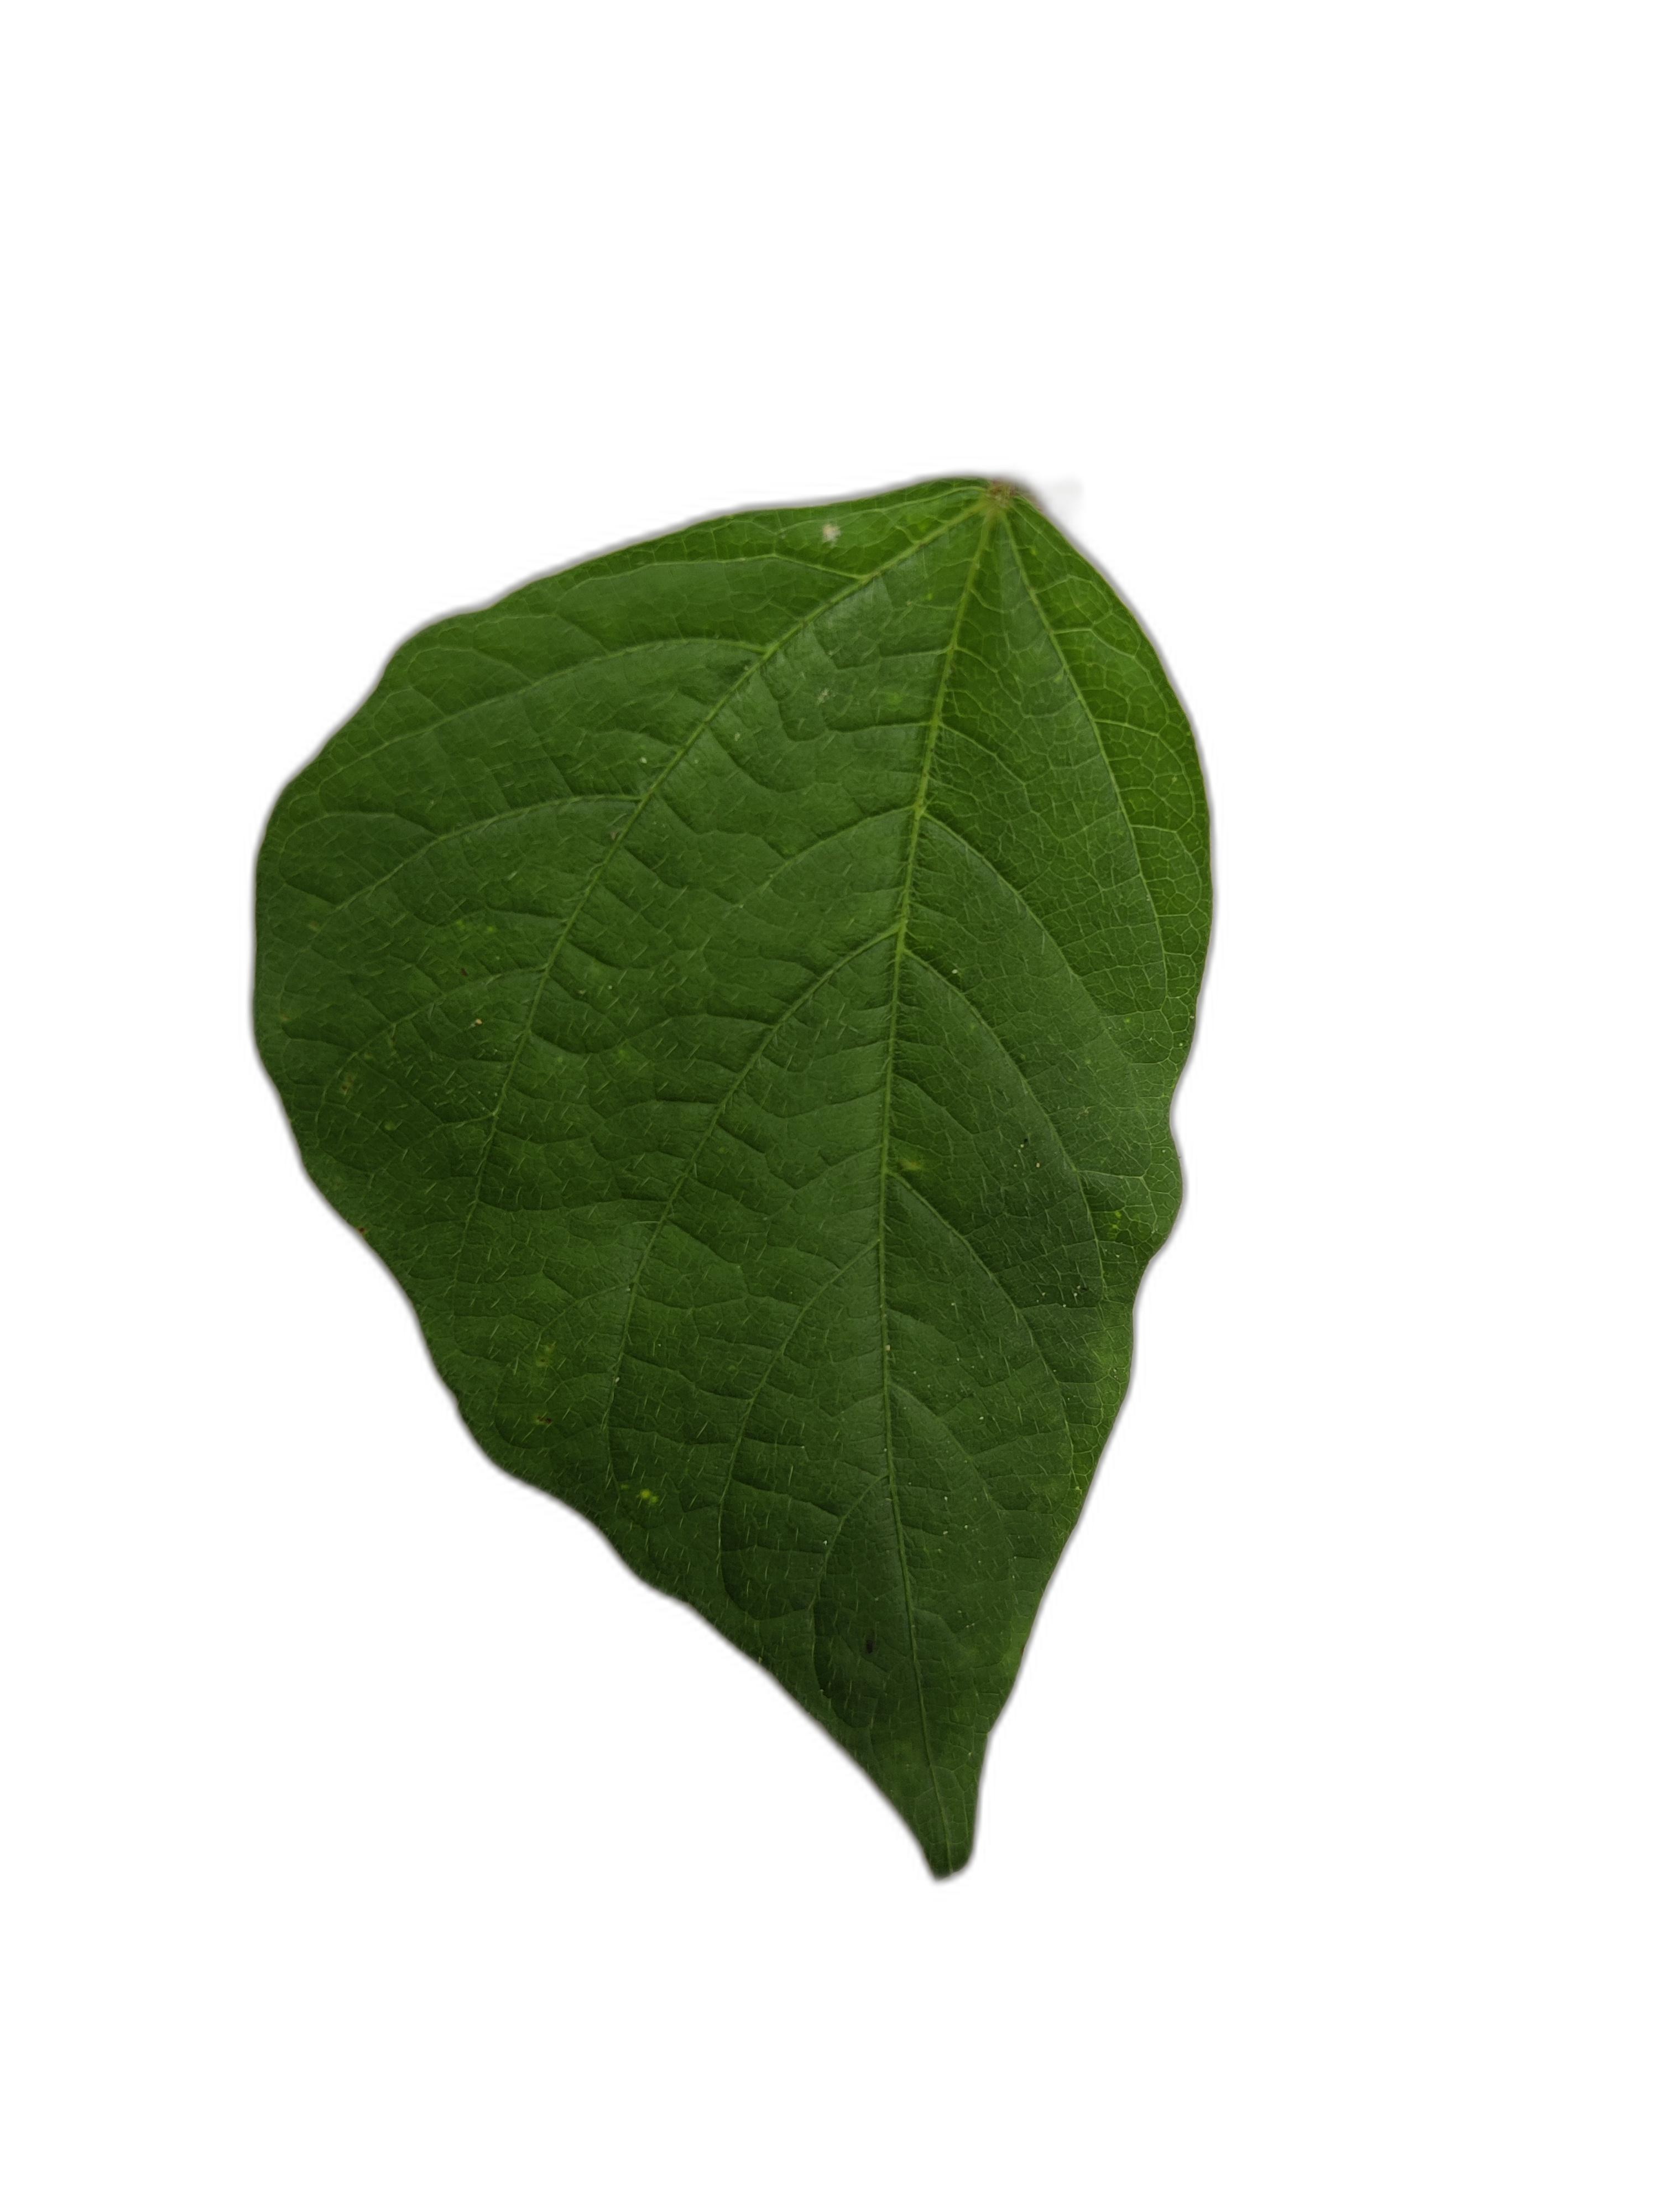
Label: Healthy